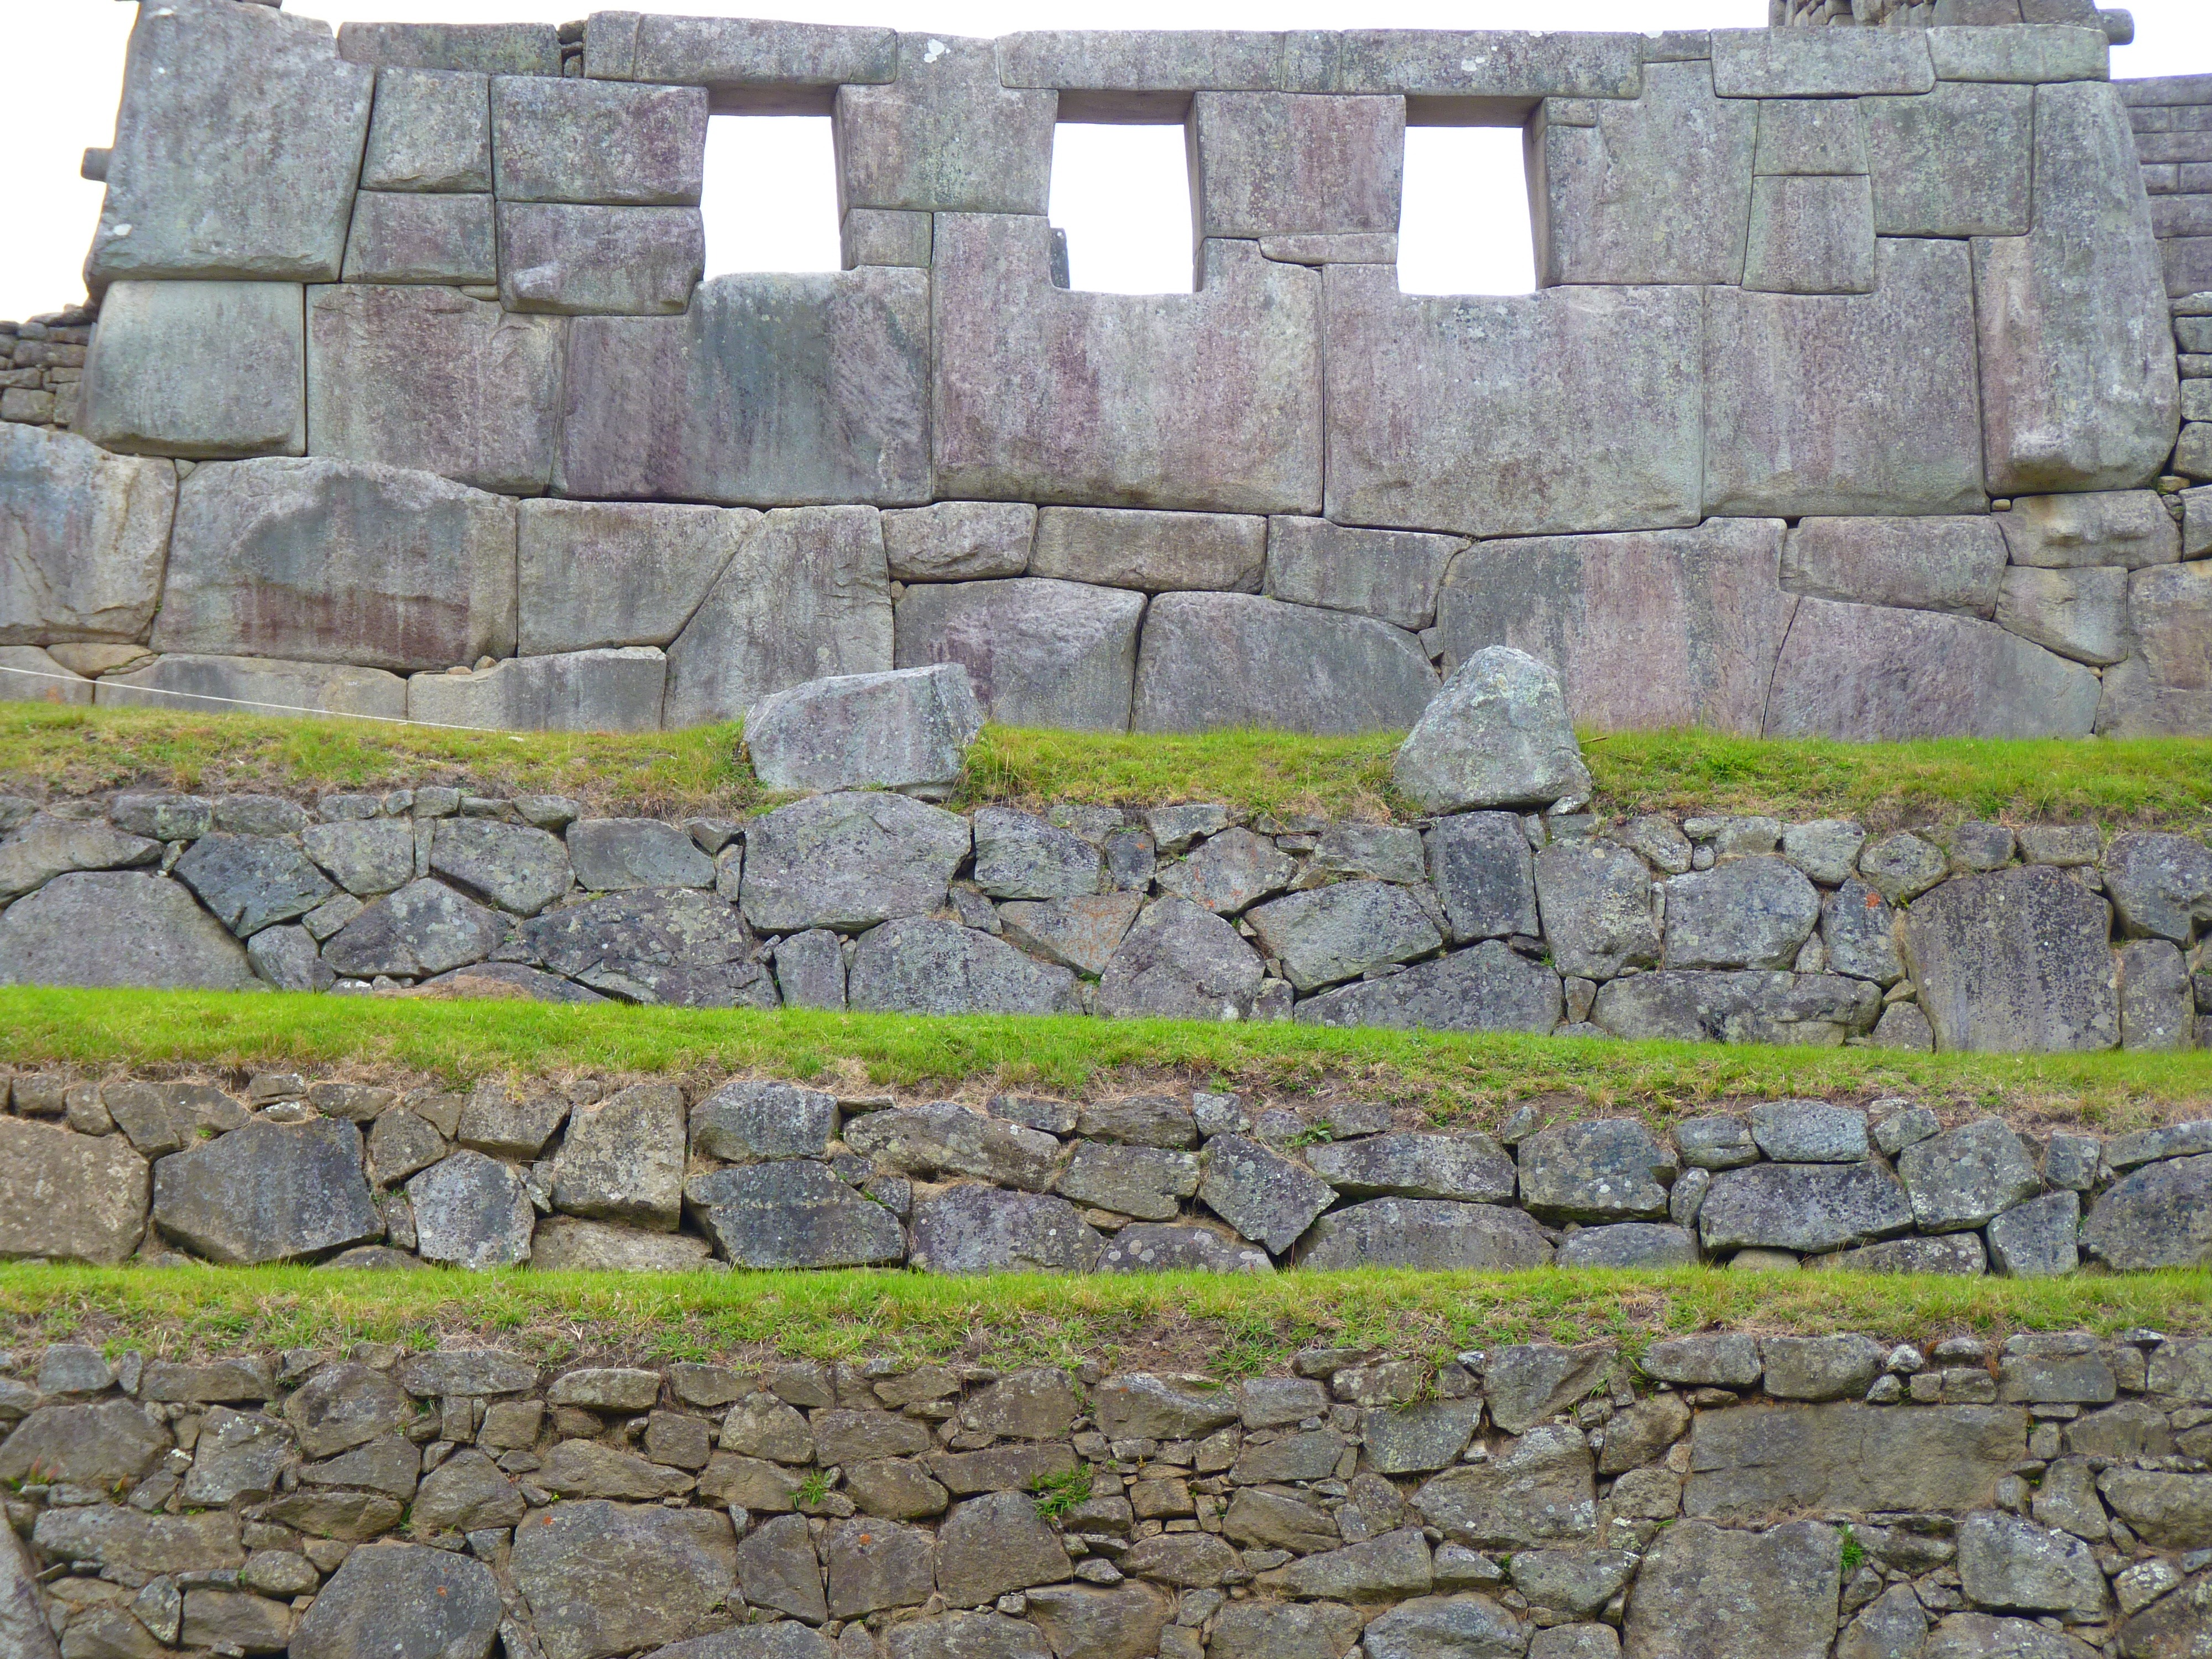
rock, architecture, building, wall, stone wall, tourism, brick, machu picchu, peru, inca, ruins, brickwork, archaeological site, ancient history, temple of the three windows